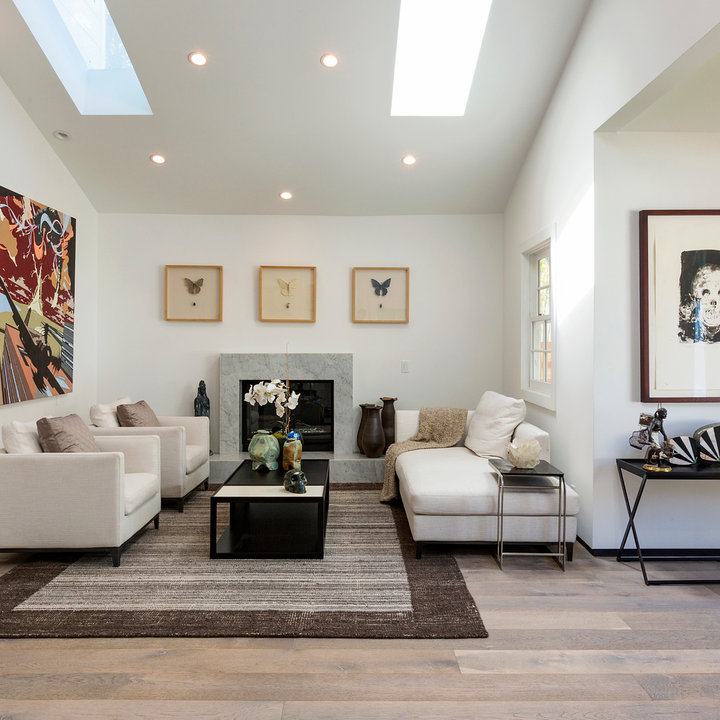
Style: Vintage